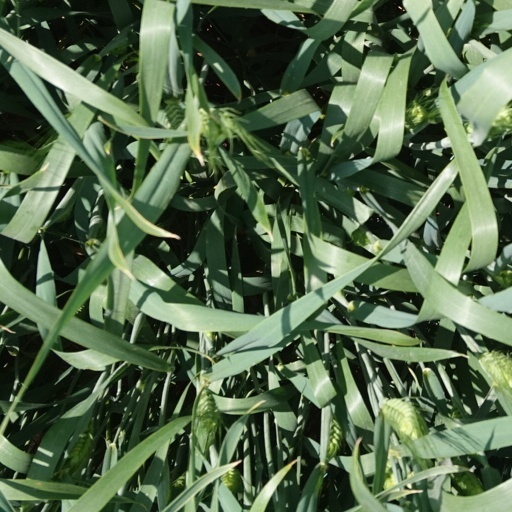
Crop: wheat